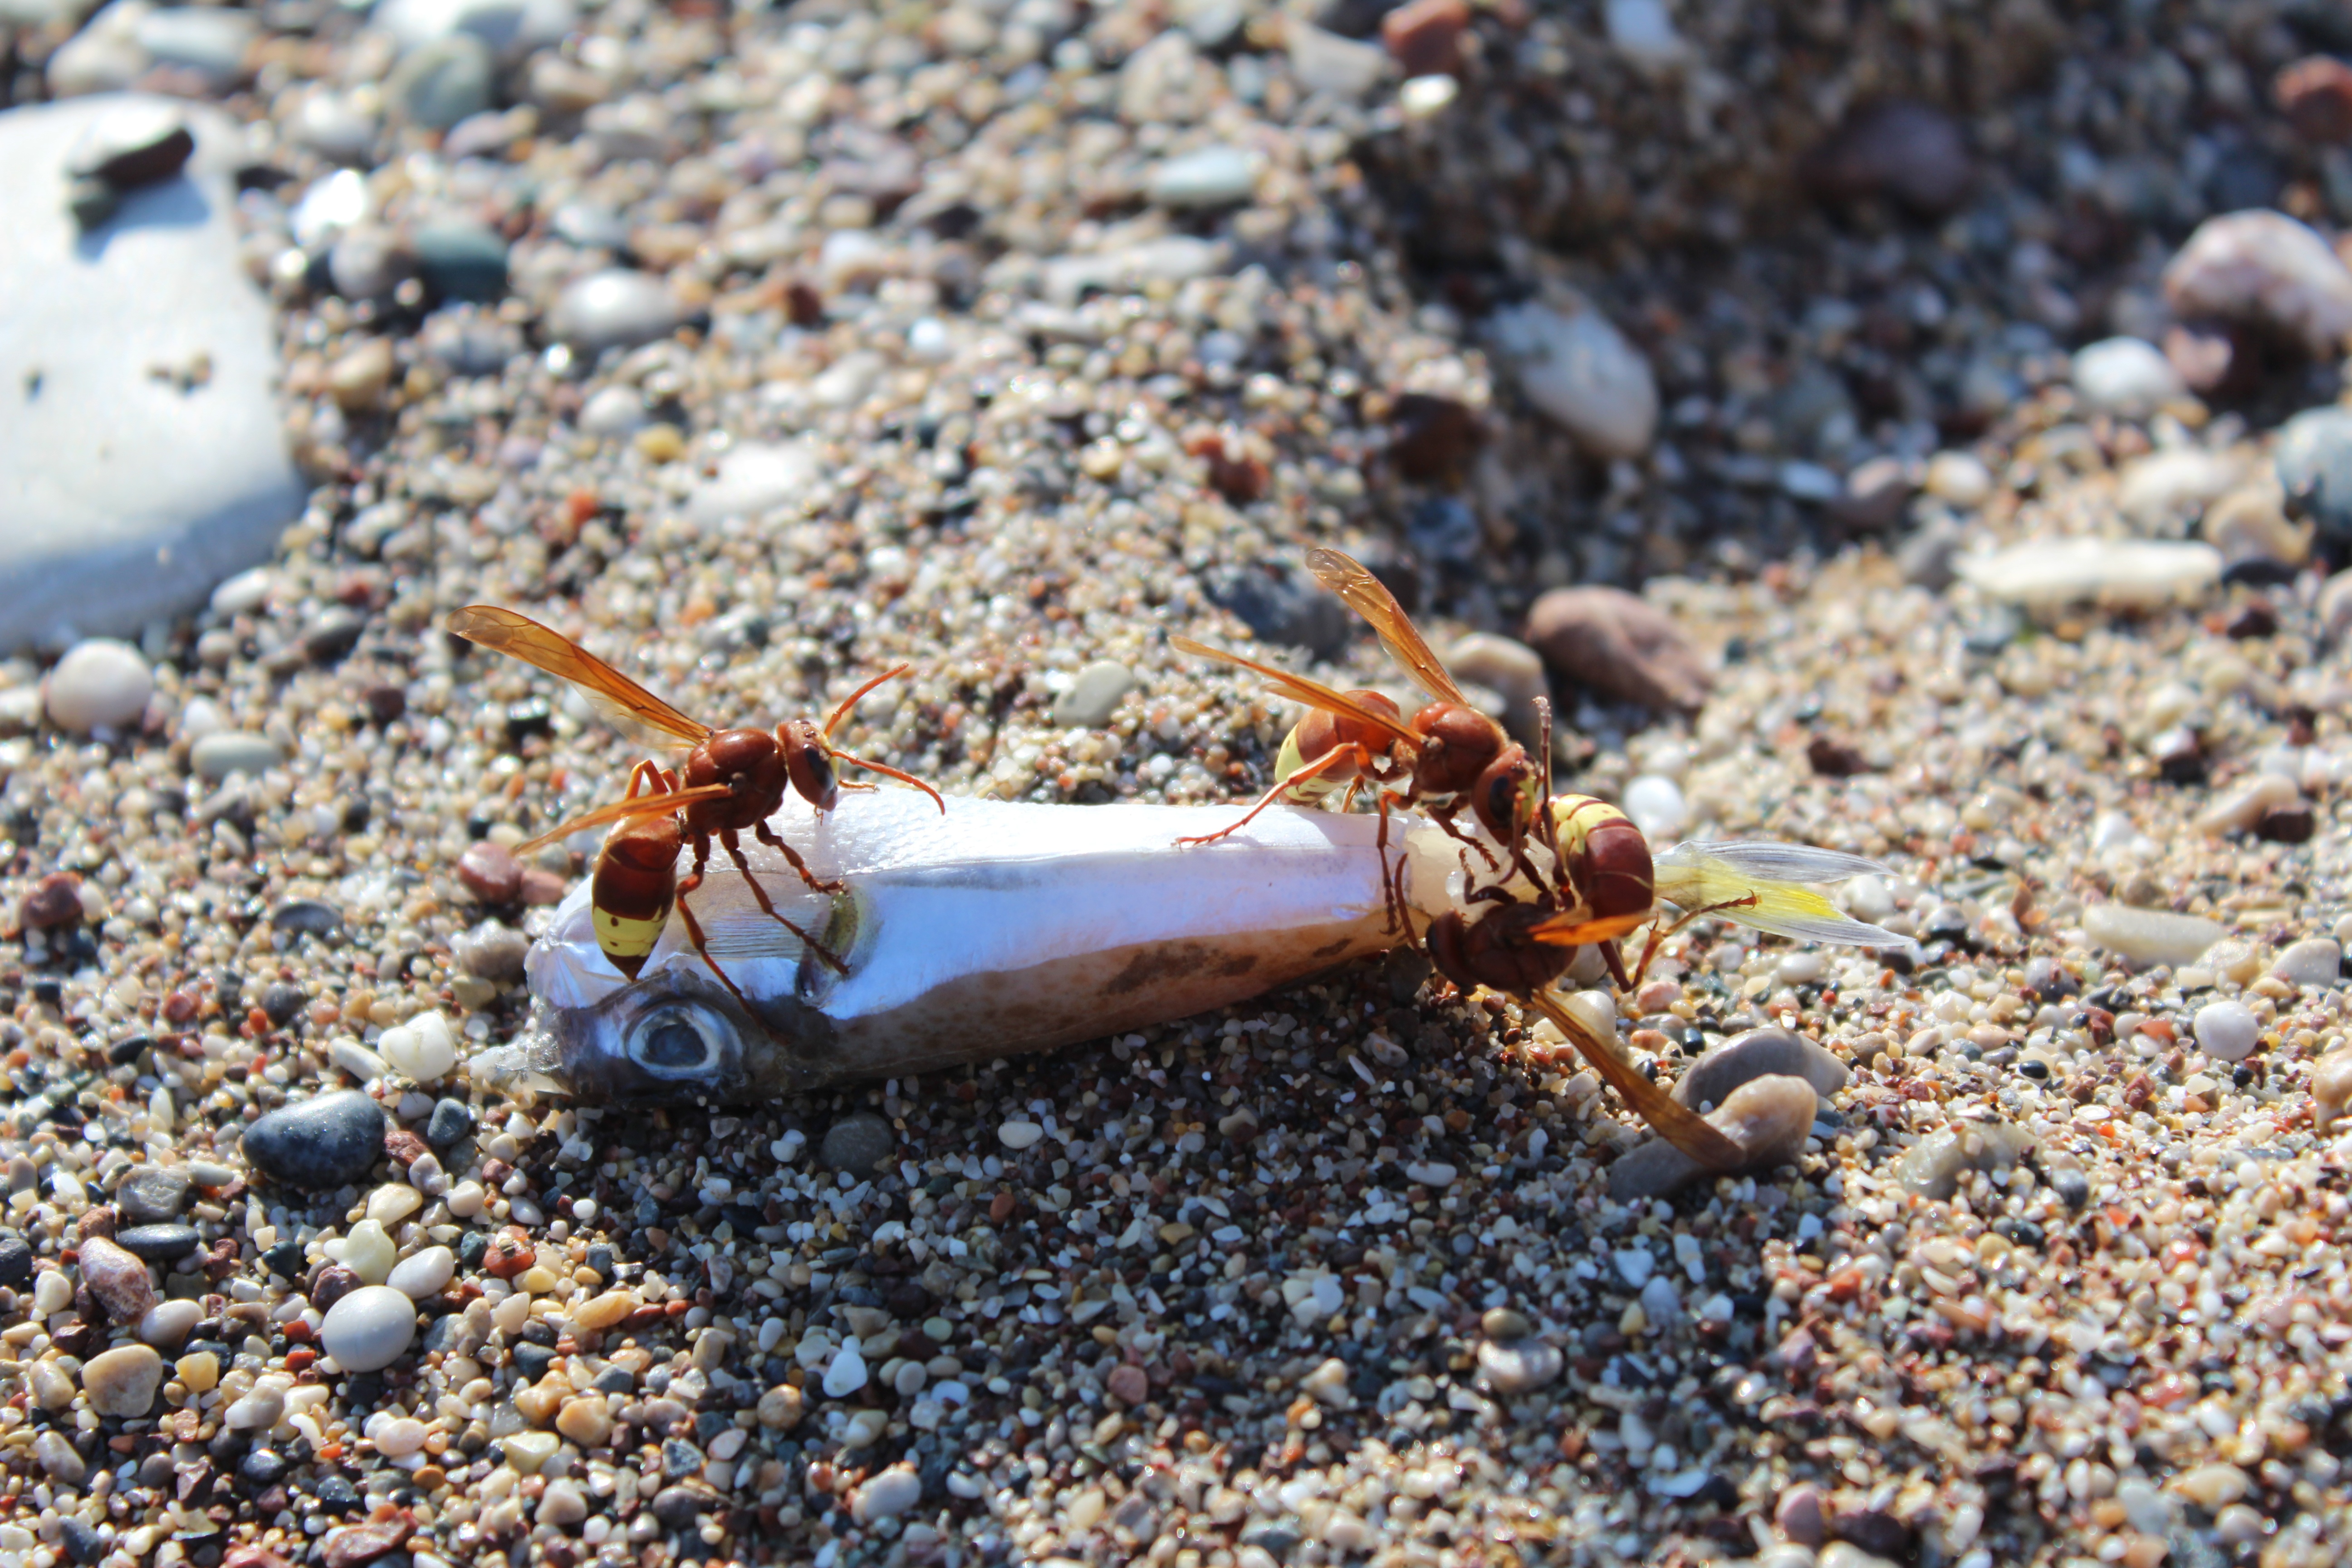
beach, wildlife, food, insect, seafood, fish, closeup, fauna, invertebrate, crustacean, wasps, macro photography, arthropod, membrane winged insect, ocypodidae, decapoda, animal source foods, fiddler crab